Grateful Dead: Downhill from Here

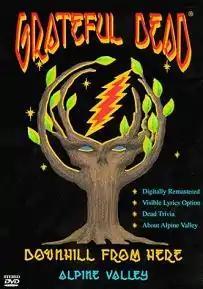
"Downhill from Here" DVD cover

Downhill from Here is a concert video by the rock band the Grateful Dead. It was recorded at Alpine Valley Music Theatre, near East Troy, Wisconsin, in July 1989. It was produced by Len Dell'Amico and Grateful Dead Productions. It was released by Monterey Home Video on VHS in 1997 and on DVD in 1999, and by Pioneer Entertainment on LaserDisc in 1997. The video has a running time of two and a half hours.